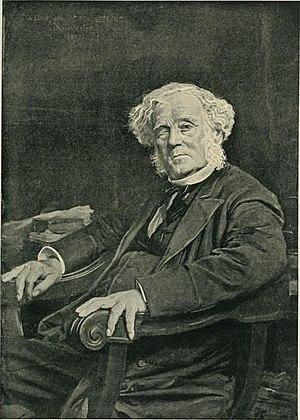
Le Portrait de monsieur Bertin est un tableau peint par Jean-Auguste-Dominique Ingres en 1832 et qui représente Louis-François Bertin, directeur du Journal des débats. Ingres réalise avec ce tableau l'archétype du portrait bourgeois qui influencera des peintres académiques comme Léon Bonnat, mais aussi des peintres modernes comme Félix Vallotton ou Pablo Picasso. C'est une de ses œuvres les plus célèbres. Le tableau fait partie des collections de peintures françaises du musée du Louvre.
Victor Lefranc, né à Garlin le 3 février 1809 et mort à Montsoué, près de Saint-Sever, le 12 septembre 1883, est un avocat et homme politique français.